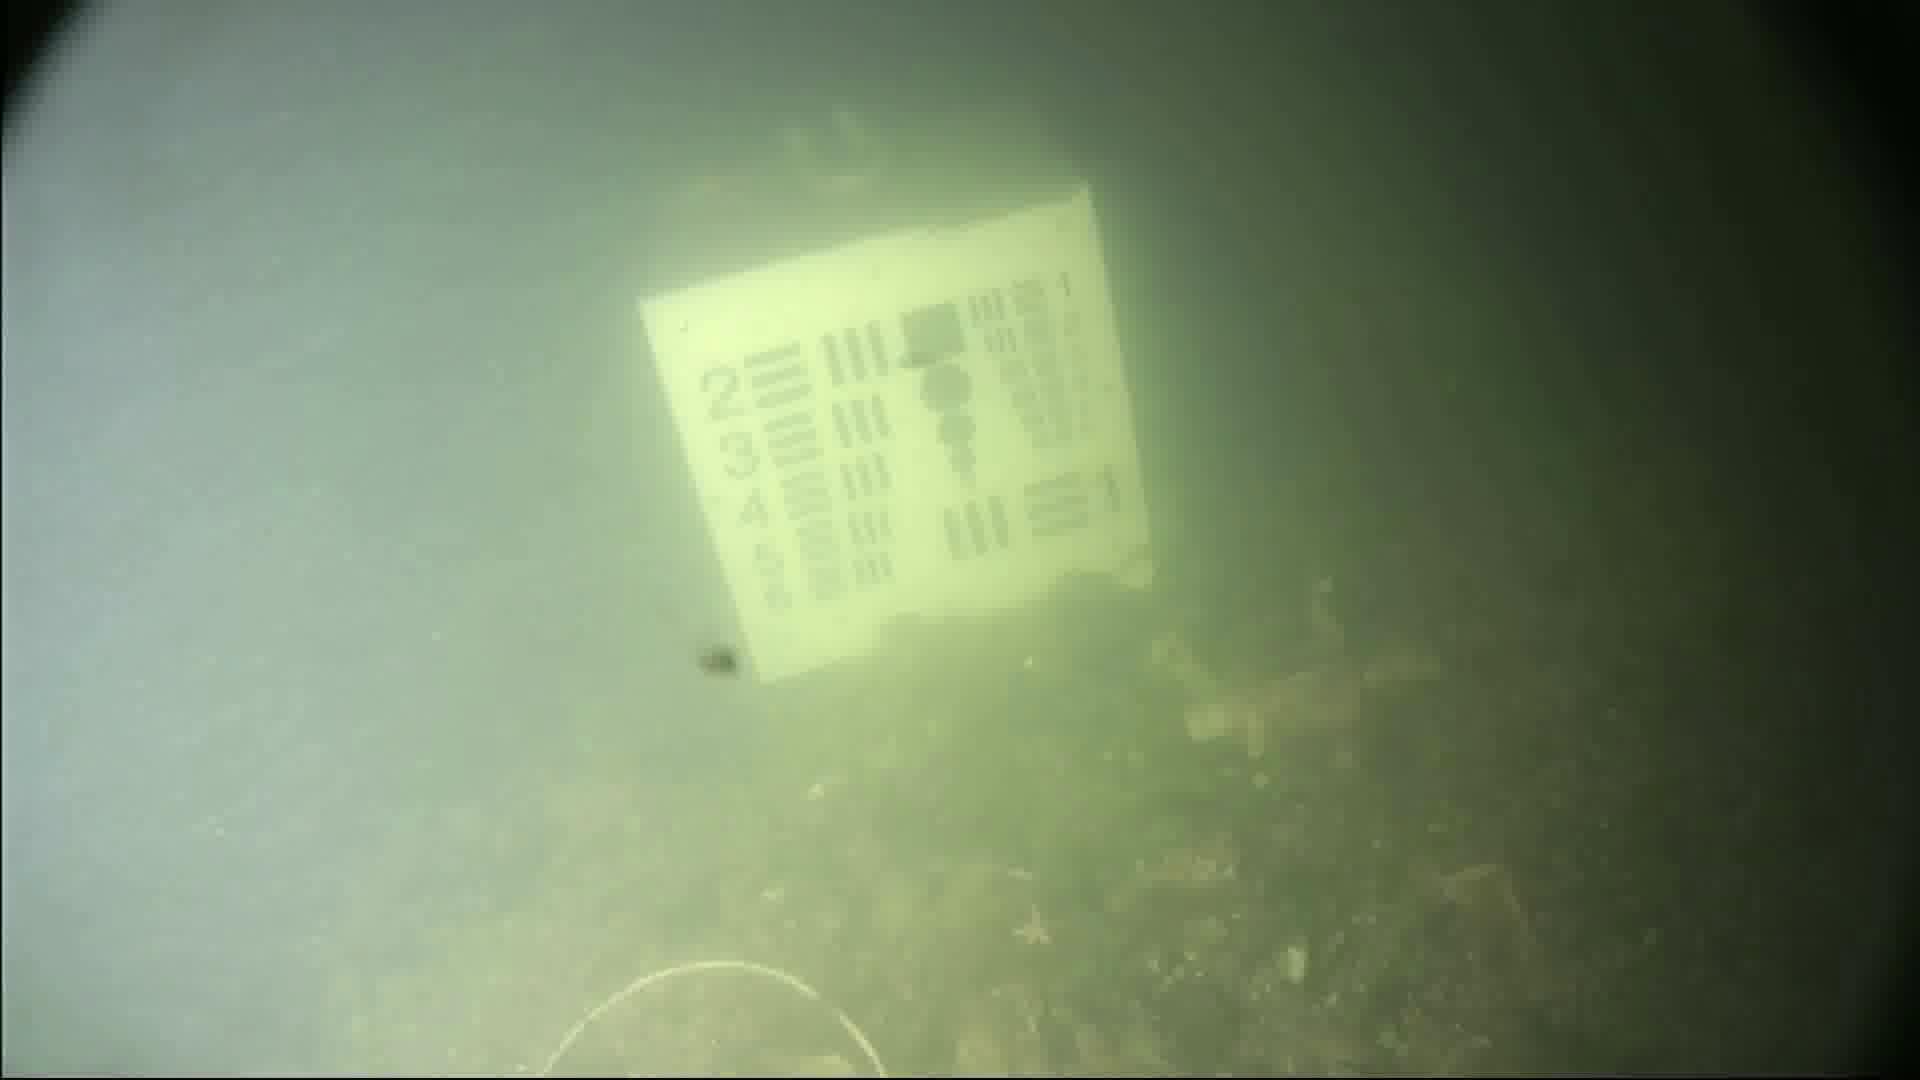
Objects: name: starfish
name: crab